Raymond F. Jones

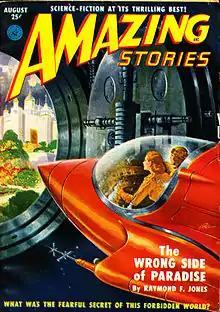
Jones's novella "The Wrong Side of Paradise" was the cover story in the August 1951 issue of "Amazing Stories".

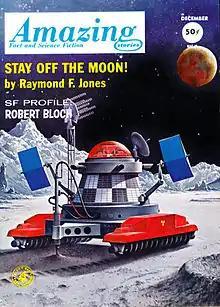
Jones's novelette "Stay Off the Moon!" was the cover story on the December 1962 issue of "Amazing Stories".

Raymond Fisher Jones (15 November 1915 – 24 January 1994) was an American science fiction author. He is best known for his 1952 novel "This Island Earth", which was adapted into the eponymous 1955 film.